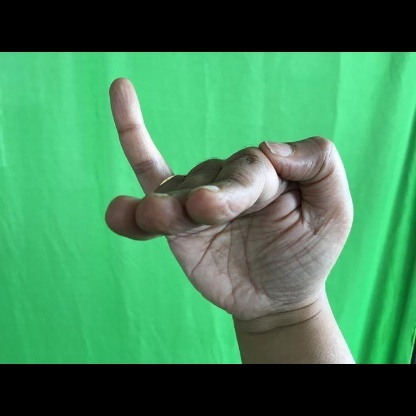
Mudra: Hamsapaksha